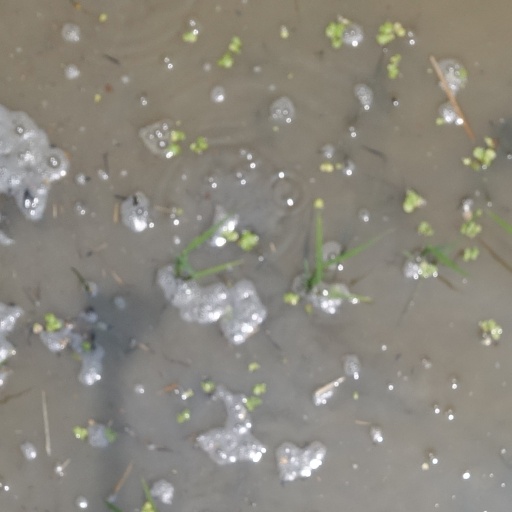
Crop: rice